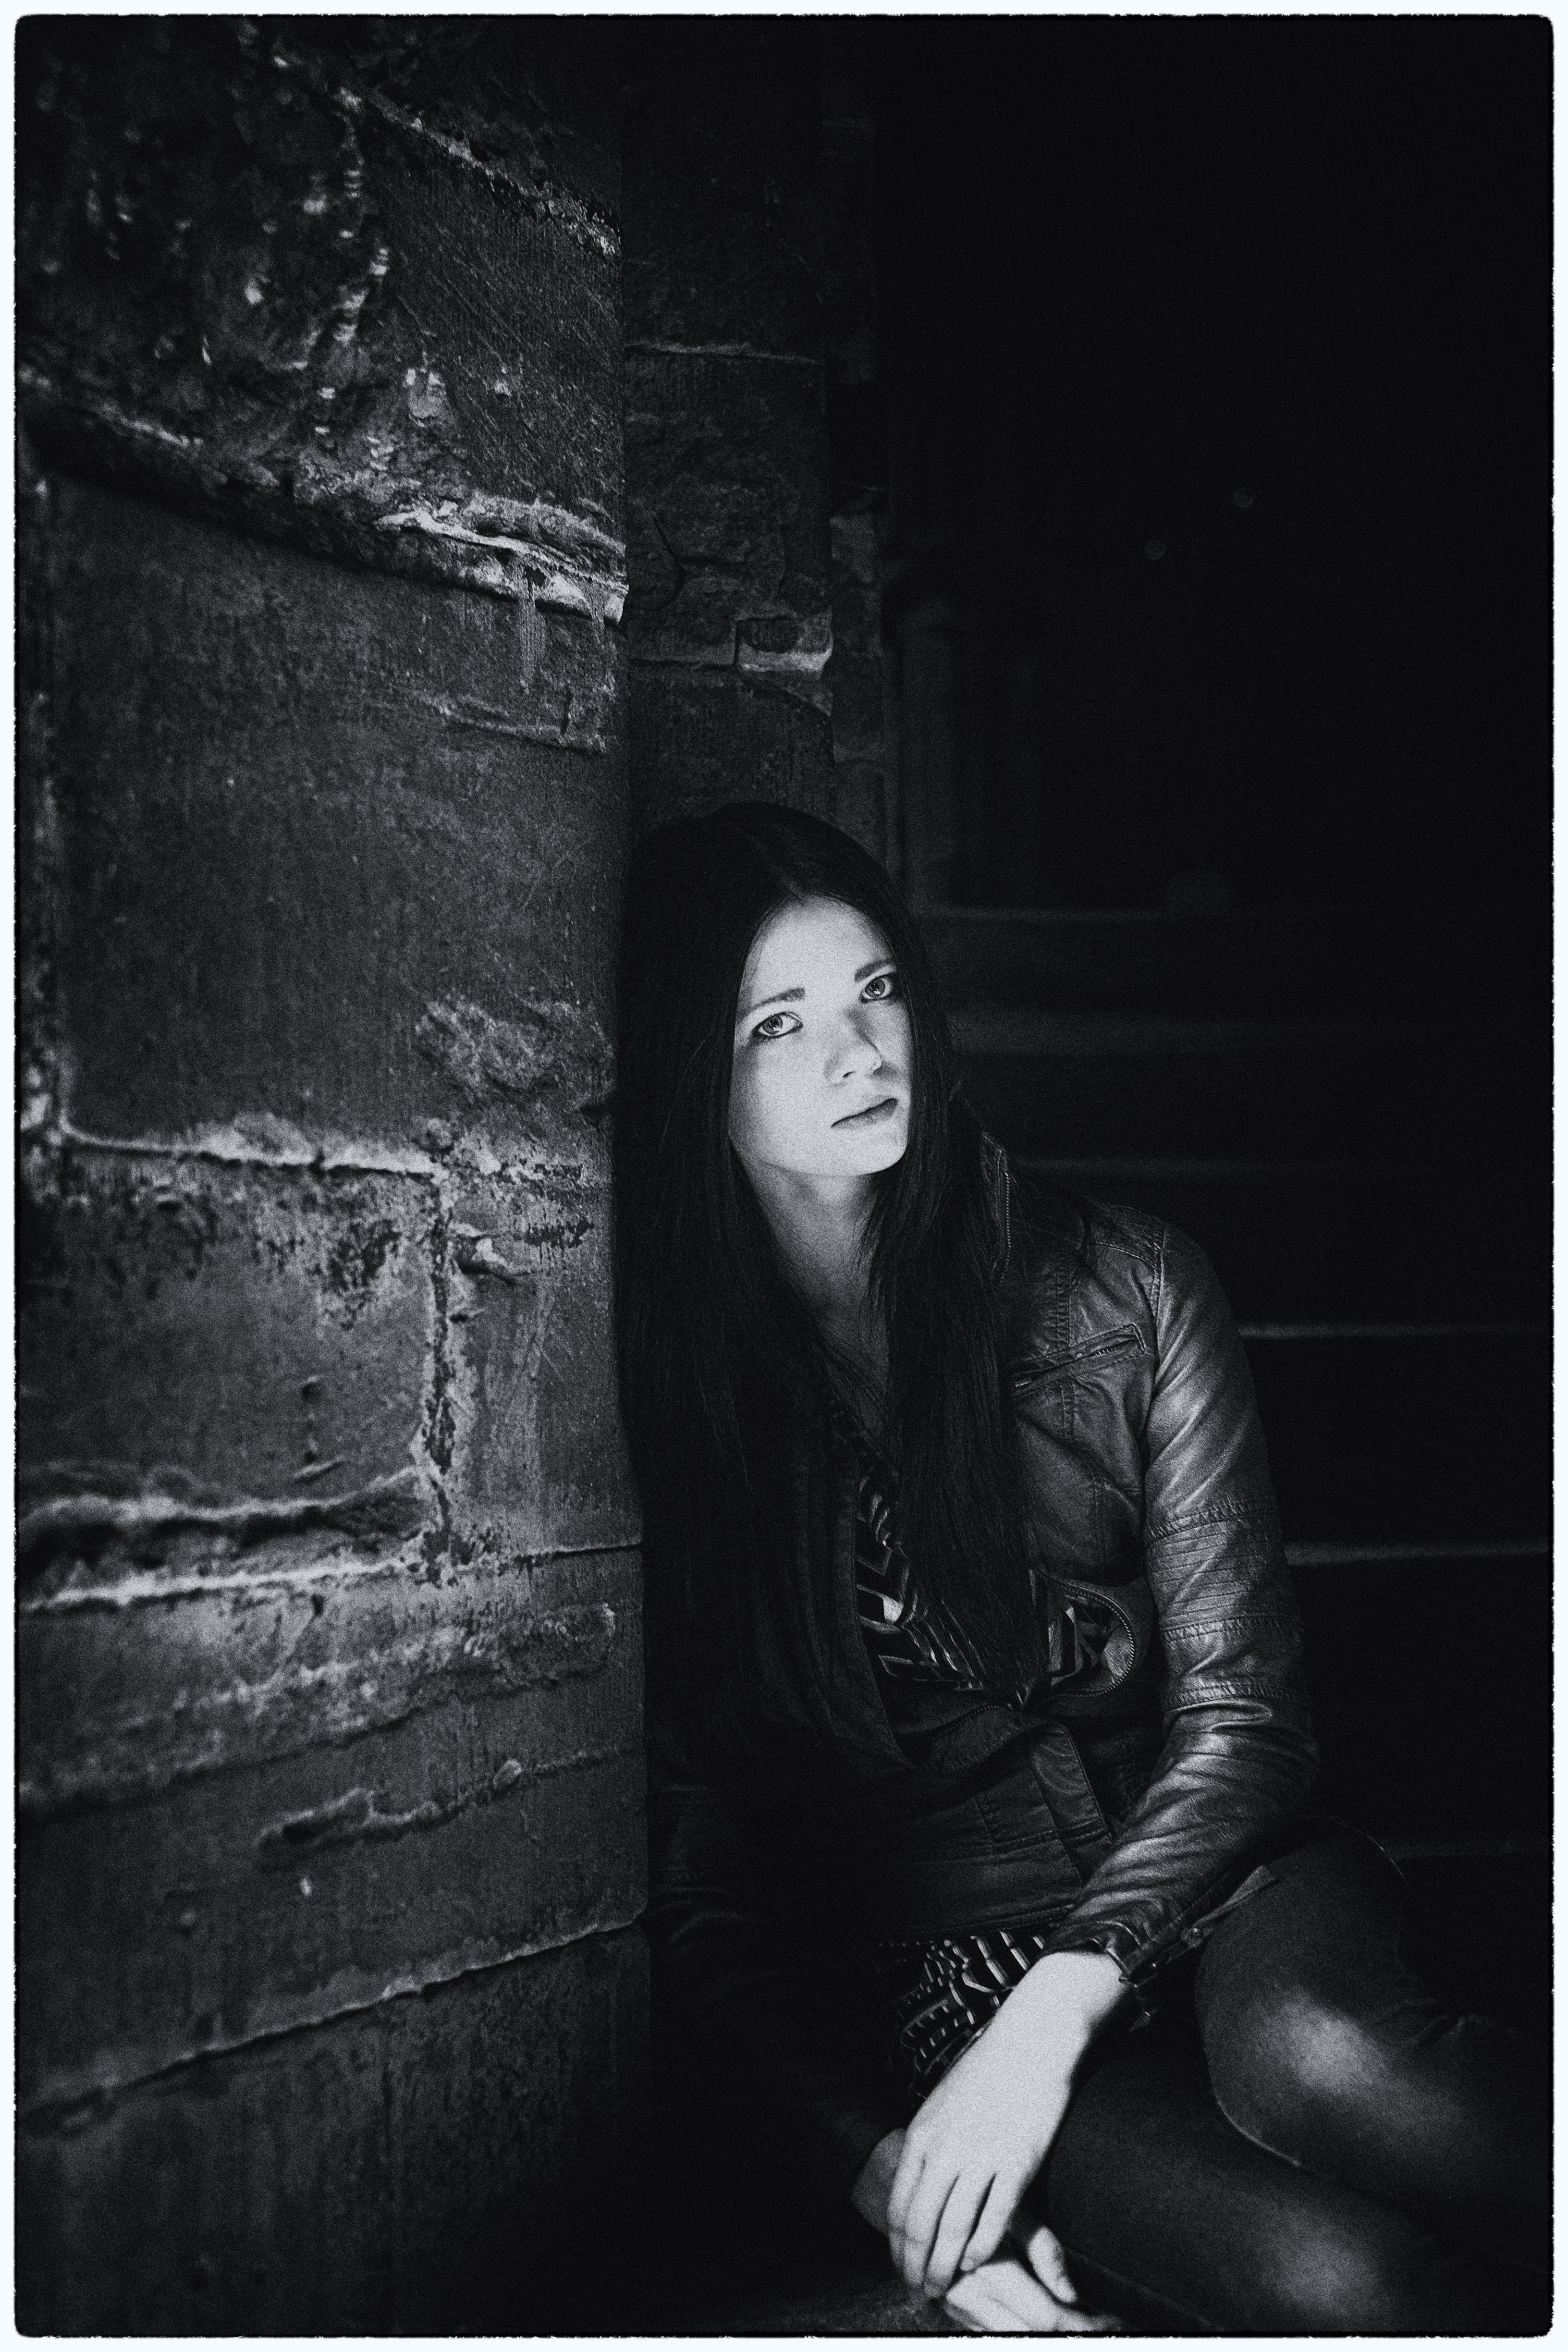
hand, person, black and white, people, girl, woman, hair, white, photography, dark, female, brunette, portrait, model, young, studio, darkness, fashion, black, monochrome, lady, healthy, hairstyle, makeup, long, face, eyes, mono, photograph, skin, lips, sexy, style, image, attractive, adult, glamour, perfect, vogue, sensual, monochrome photography, album cover, film noir, human positions